Yufu

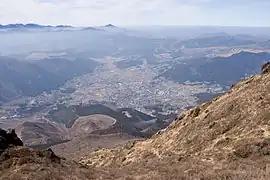
Busy area of Yufu City.Taken from .

Yufu is located almost in the center of Ōita Prefecture, with high mountains such as Mt. Yufudake (1583 meters) and Mt. Jogatake in the north, and Mt. Kurodake, Mt. Hanamure, and Mt. Toki in the south. The urban area is concentrated near the flatland formed by the alluvial fan of the Ōita River that flows through the center of the city, with the former Yufuin Town near the headwaters and Yufuin Basin, the former Shōnai Town on the left and right of the river terraces in the middle, and the former Hasama Town on the downstream and plain areas. Some areas of the former Shōnai Town and former Yufuin Town have been designated as Aso Kujū National Park. Mizuki Pass, located on the border with Kokonoe Town along Japan National Route 210, forms one of the central watersheds in Kyushu, separating the Ōita River water system on the Yufu City side and the Chikugo River water system on the Kokonoe Town side. There are five hot springs located throughout the city, including the nationally famous Yufuin Onsen, and most of the city has been designated as the national hot spring resort, Yufuin Onsenkyo.